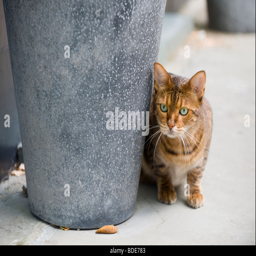
domestic cat hunting from behind a large plant pot